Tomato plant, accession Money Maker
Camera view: vertical (180 deg); turntable rotation: 0 degrees
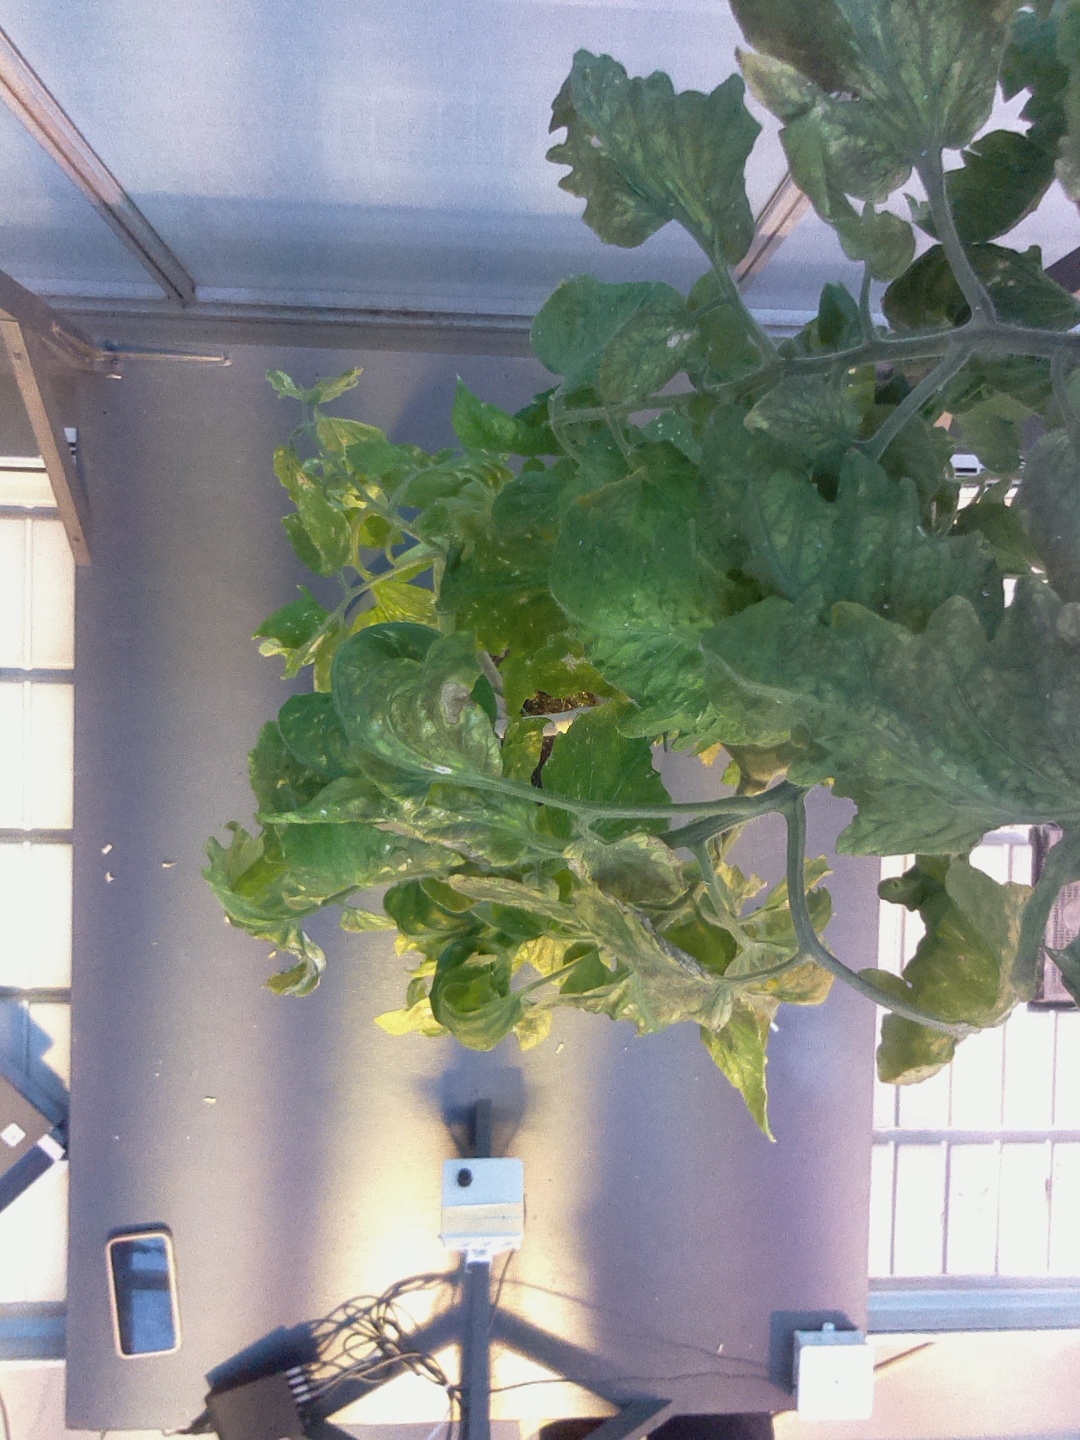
BBCH growth stage 78: 80% -90% of final fruit size